Economic history of China (1912–1949)

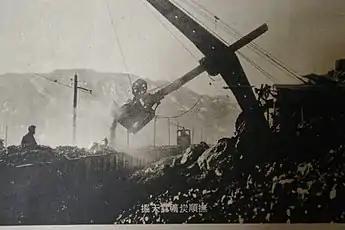
Coal mining at Fushun, Liaoning, , operating under the control of the Japanese

Chinese domestic industries developed rapidly after the downfall of the Qing dynasty, despite turmoil in Chinese politics. Development of these industries peaked during World War I, which saw a great increase in demand for Chinese goods, which benefitted China's industries. In addition, imports to China grew drastically after total war broke out in Europe. For example, China's textile industry had 482,192 needle machines in 1913, while by 1918 (the end of the war) that number had gone up to 647,570. The number increased even faster to 1,248,282 by 1921. In addition, bread factories went up from 57 to 131.